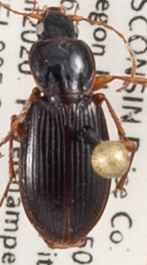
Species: Synuchus impunctatus
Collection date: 2020-07-28
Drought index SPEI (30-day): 2.09
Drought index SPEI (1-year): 1.69
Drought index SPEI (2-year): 2.09